The Savage Eye

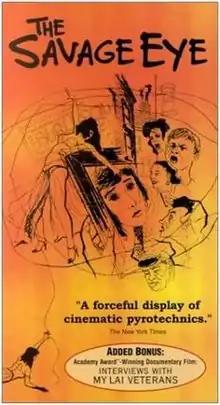
Poster

The Savage Eye is a 1959 independent film written, produced, directed, and edited by Ben Maddow, Sidney Meyers, and Joseph Strick.